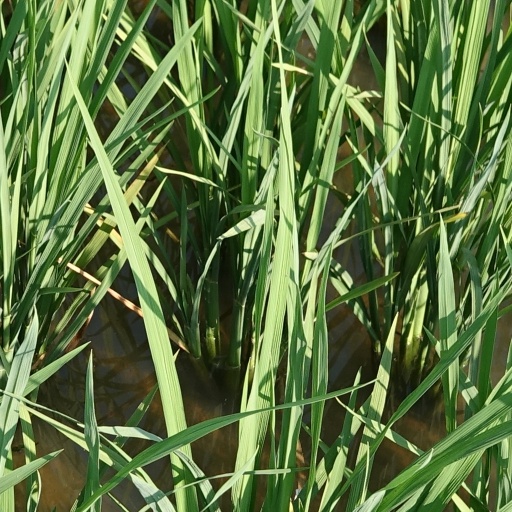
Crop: rice